Joanna Koerten

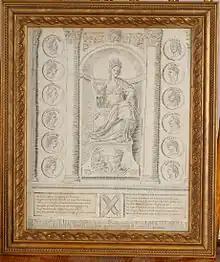

Only fifteen of her works survive. The existence of others can be inferred from descriptions in old auction lists.